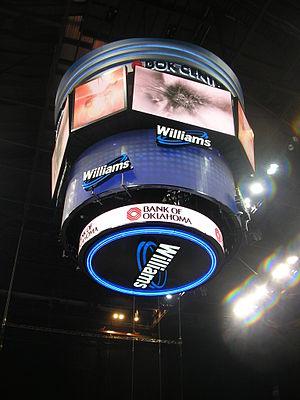
Le Bank of Oklahoma Center, ou BOK Center, est une salle omnisports située à Tulsa dans l'Oklahoma.